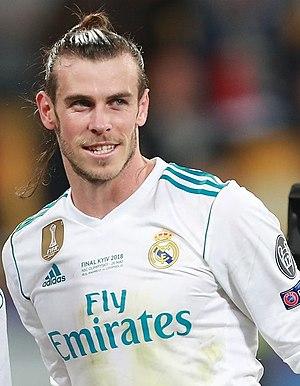
Gareth Frank Bale, né le 16 juillet 1989 à Cardiff est un footballeur international gallois évoluant au poste d'ailier droit Real Madrid.